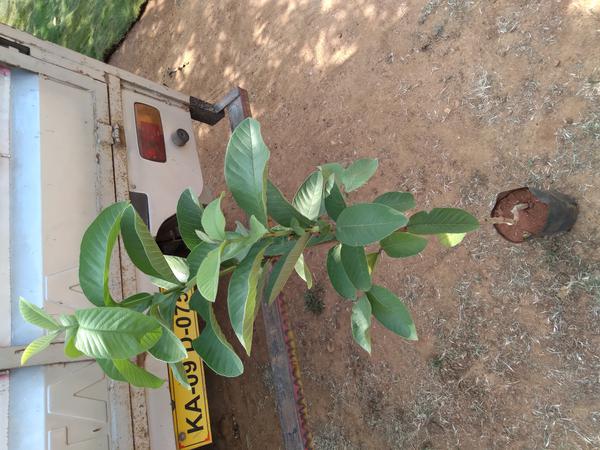
Plant: Gauva